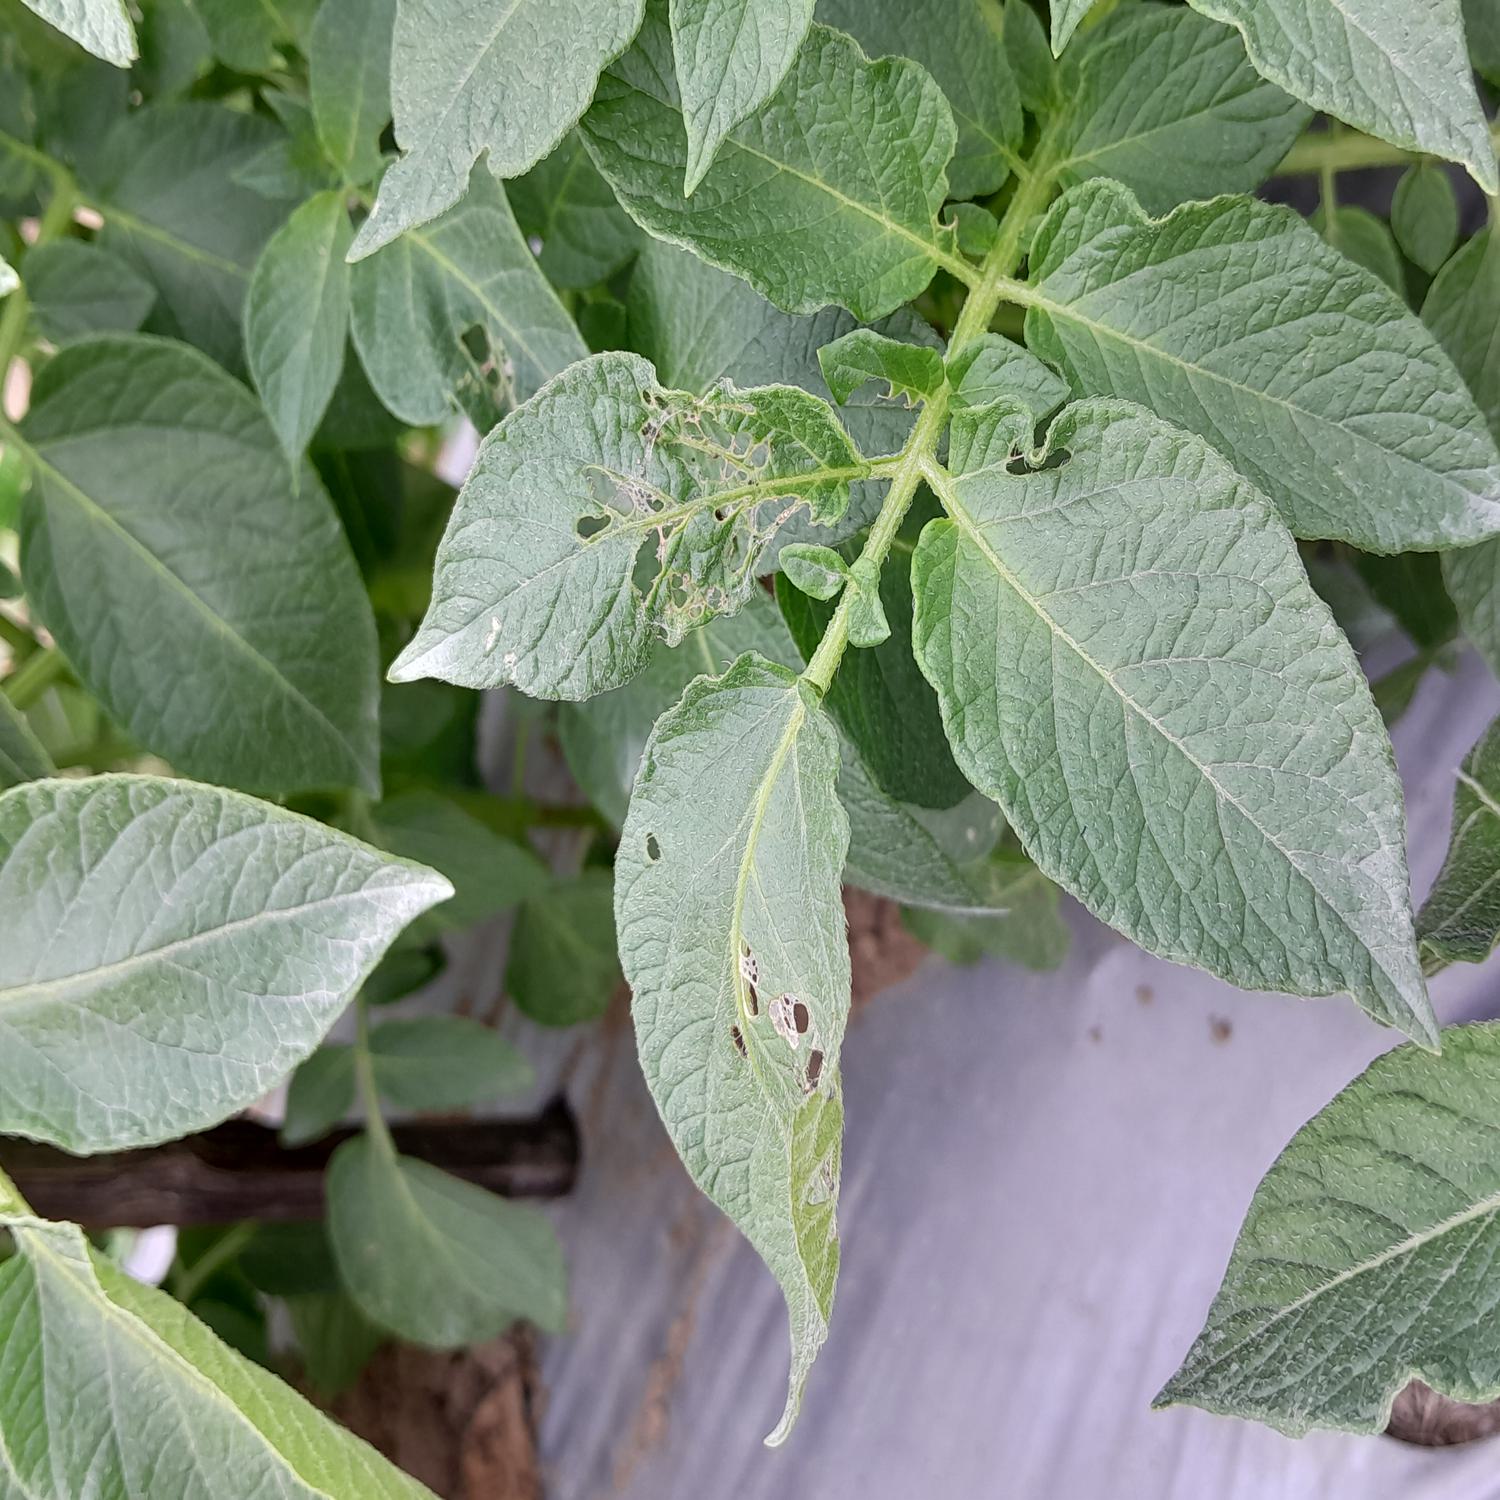
Label: Pest